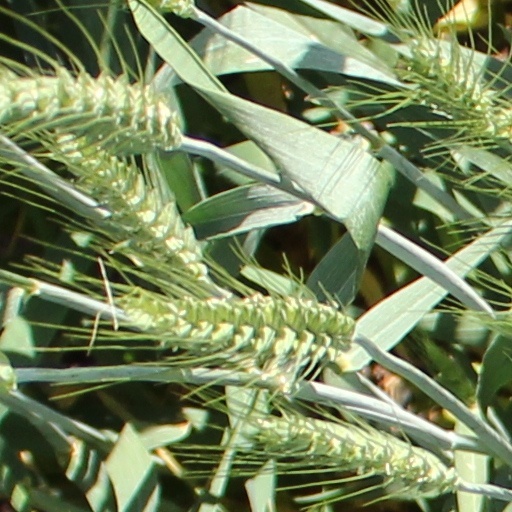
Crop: wheat